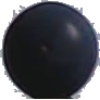
Label: Grape Blue 1